Spiro Agnew

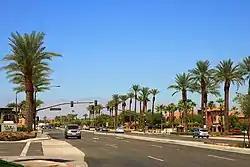
Rancho Mirage, California, Agnew's home from 1977

At least until the April 1968 disturbances, Agnew's image was that of a liberal Republican. Since 1964 he had supported the presidential ambitions of Governor Nelson Rockefeller of New York, and early in 1968, with that year's elections looming, he became chairman of the "Rockefeller for President" citizens' committee. When in a televised speech on March 21, 1968, Rockefeller shocked his supporters with an apparently unequivocal withdrawal from the race, Agnew was dismayed and humiliated; despite his very public role in the Rockefeller campaign, he had received no advance warning of the decision. He took this as a personal insult and as a blow to his credibility.